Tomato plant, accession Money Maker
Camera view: bottom (45 deg); turntable rotation: 330 degrees
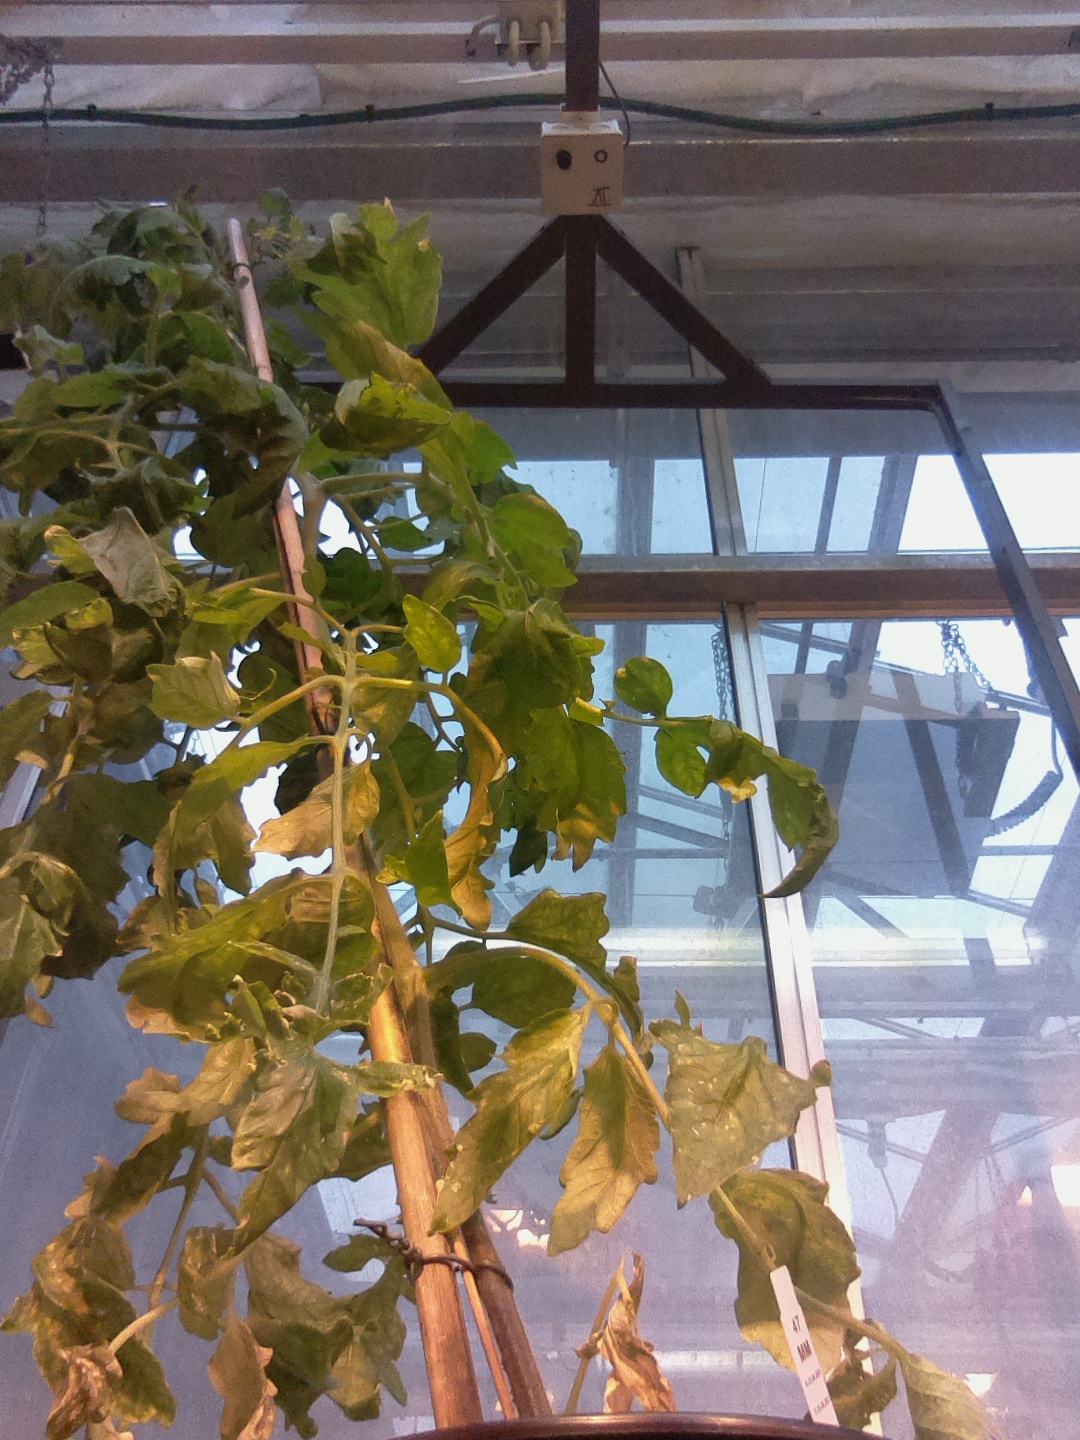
BBCH growth stage 70: Fruits at the main stem or branches visibles